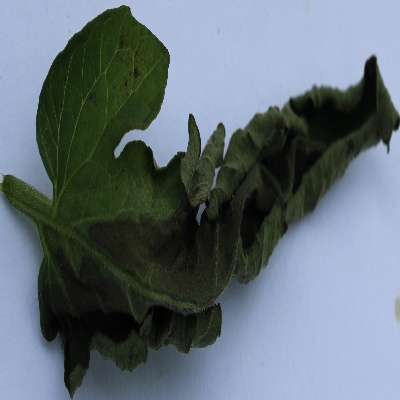
Crop: Tomato
Condition: leaf curl